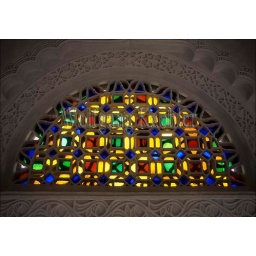
Yemen, near sana'a, wadi dhahr (Valley), rock palace (Dar al-hajar), colorful window